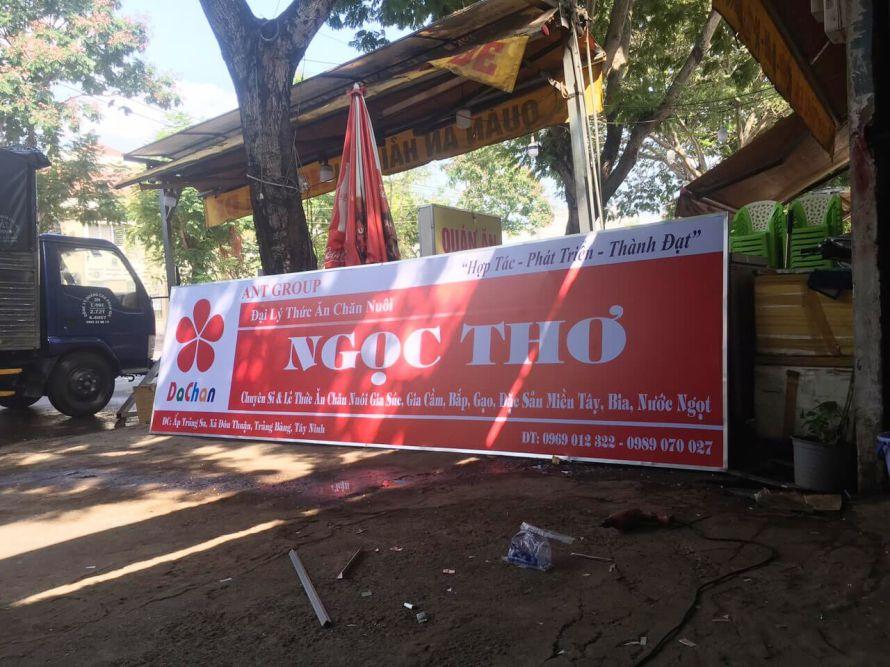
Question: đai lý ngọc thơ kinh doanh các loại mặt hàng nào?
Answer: chuyên sỉ & lẻ thức ăn chăn nuôi gia súc, gia cầm, bắp, gạo, đặc sản miền tây, bia, nước ngọt